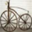
Label: bicycle